100th Bomb Group Memorial Museum

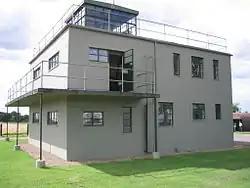
The Control Tower now forms part the 100th Bomb Group Memorial Museum

The 100th Bomb Group Memorial Museum, located in the original control tower and other remaining buildings of the RAF Thorpe Abbotts airfield east of Diss in Norfolk is named after the 100th Bomb Group and is dedicated to the American soldiers and members of the US 8th Air Force who fought with the Allies in Norfolk in World War II. The area also became known as the "Fields of Little America" due to the number of Americans stationed there.